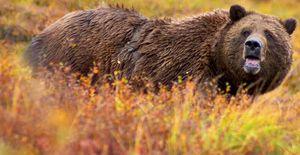
Le grizzly est une espèce d'ours d'Amérique du Nord.